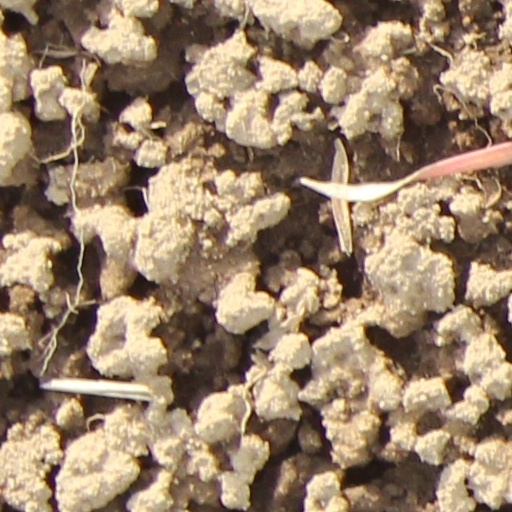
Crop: wheat